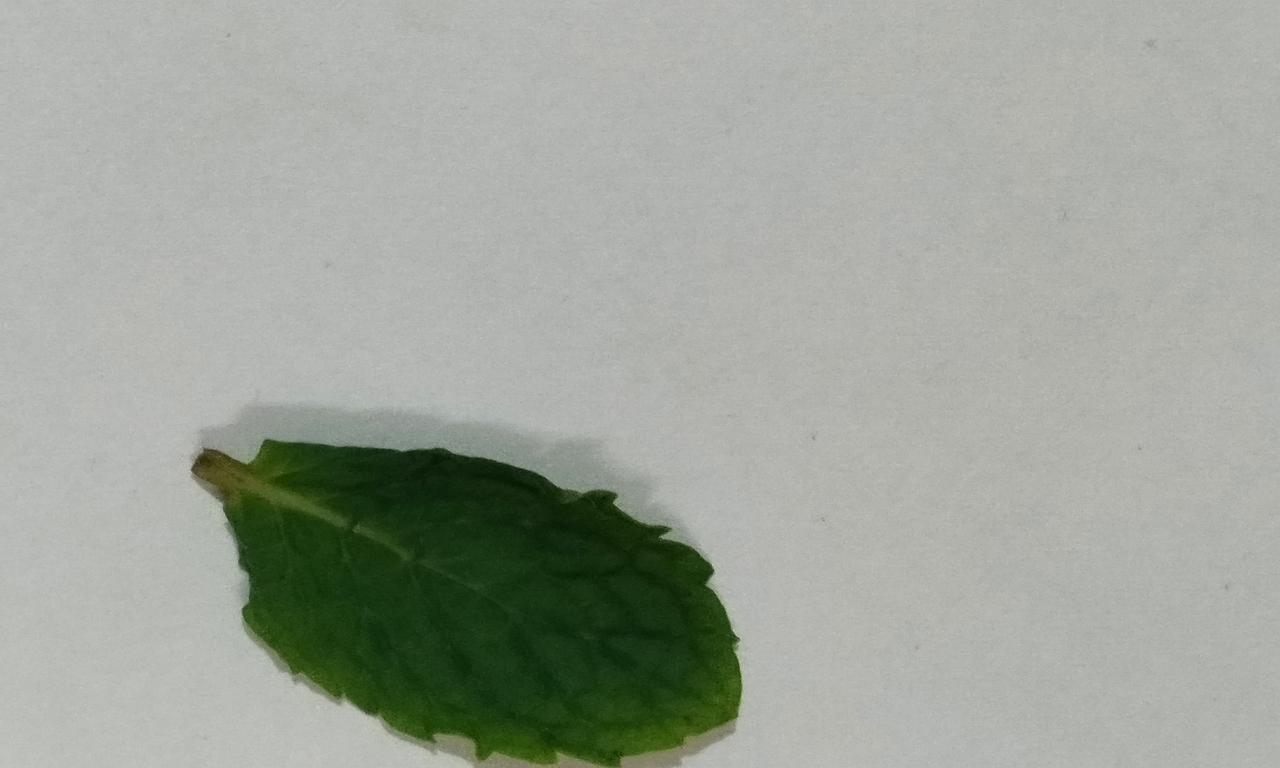
Label: Fresh